Mount Mihara

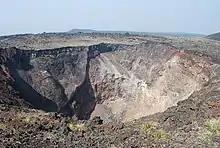
Mount Mihara summit

Mount Mihara has been featured numerous times in fiction. In 1965, Oshima Island and the volcano itself appeared in the climax of Gamera's debut film, where the military lured the giant turtle there as a means to trap it in a giant rocket ship built on the island.